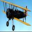
Label: airplane